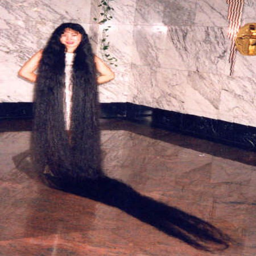
owners longest hair in the world